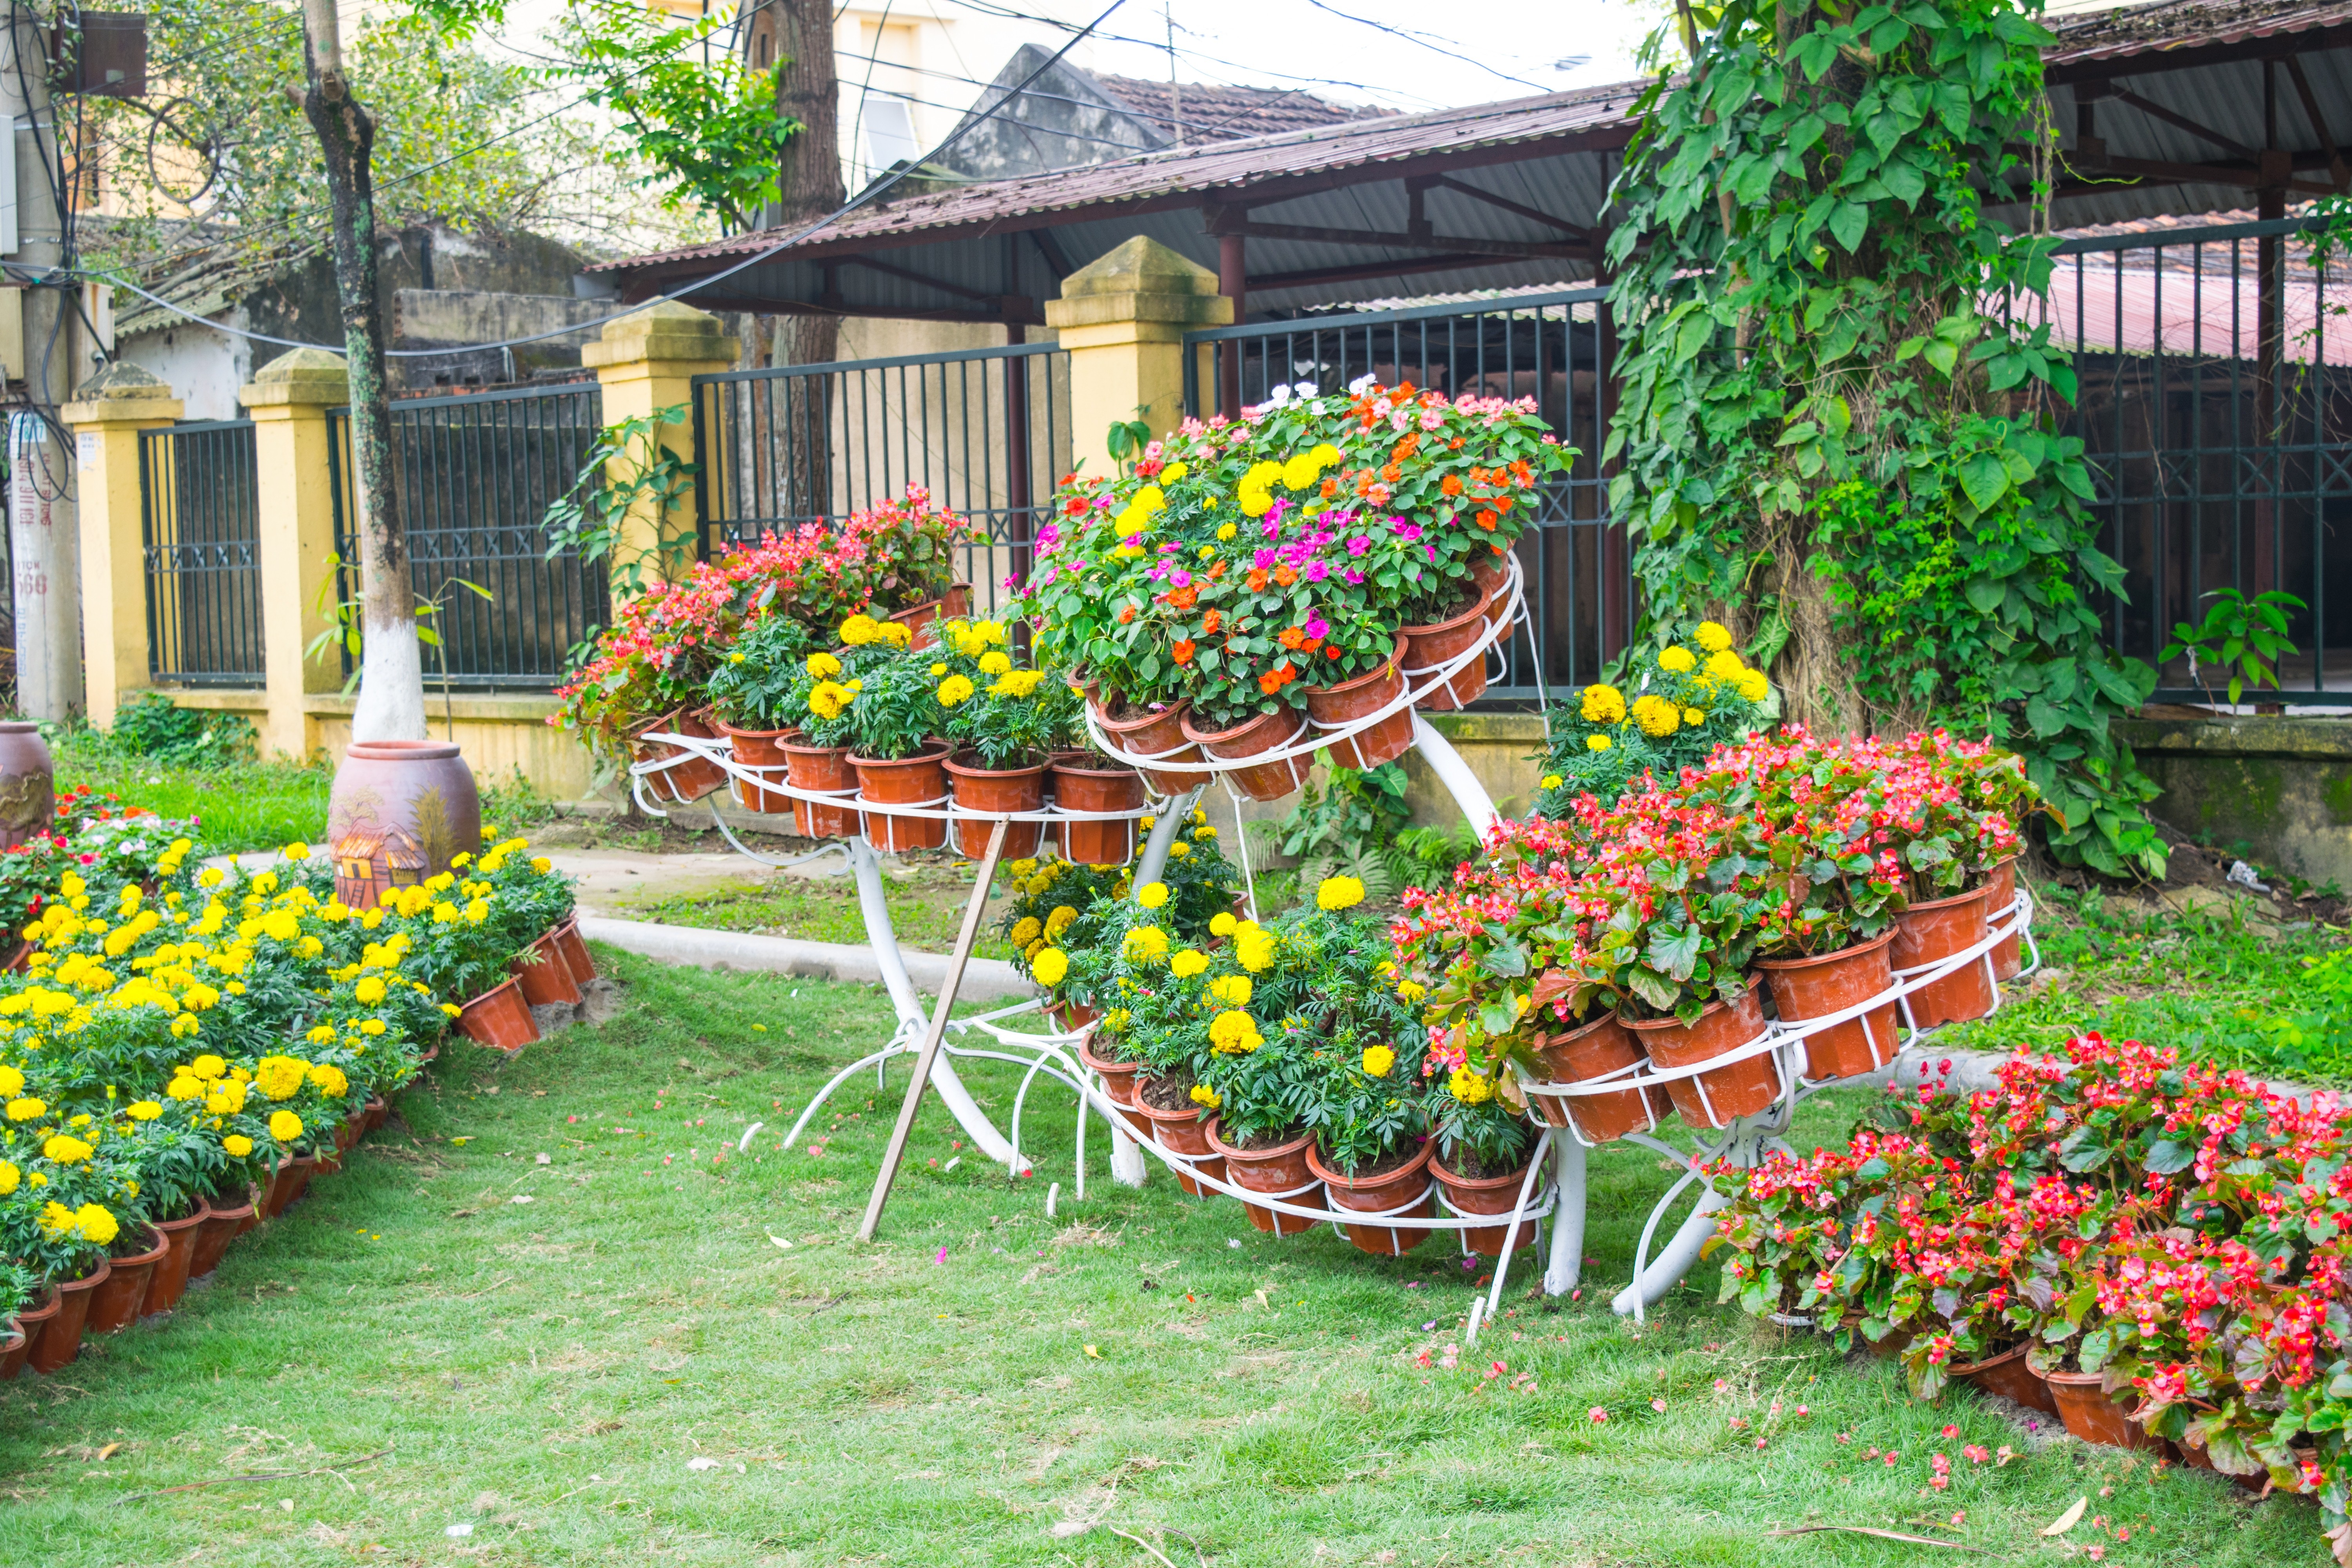
tree, nature, forest, path, grass, rock, growth, plant, wood, lawn, flower, purple, petal, bloom, crossing, stone, floral, walk, orange, green, relax, park, backyard, botany, blooming, garden, waterfront, pink, flora, perennial, season, botanical, greenhouse, thailand, greenery, landscaping, design, decorative, shrub, wooden, multicolored, way, botanical garden, ornamental, yard, floristry, destination, gardener, garden flowers, doi, landscaped, walk way, designed, annual plant, outdoor structure, mae fah luang, tung